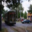
Label: streetcar